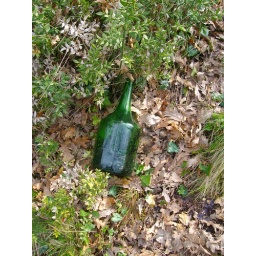
Message in a green bottle